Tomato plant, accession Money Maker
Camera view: vertical (180 deg); turntable rotation: 180 degrees
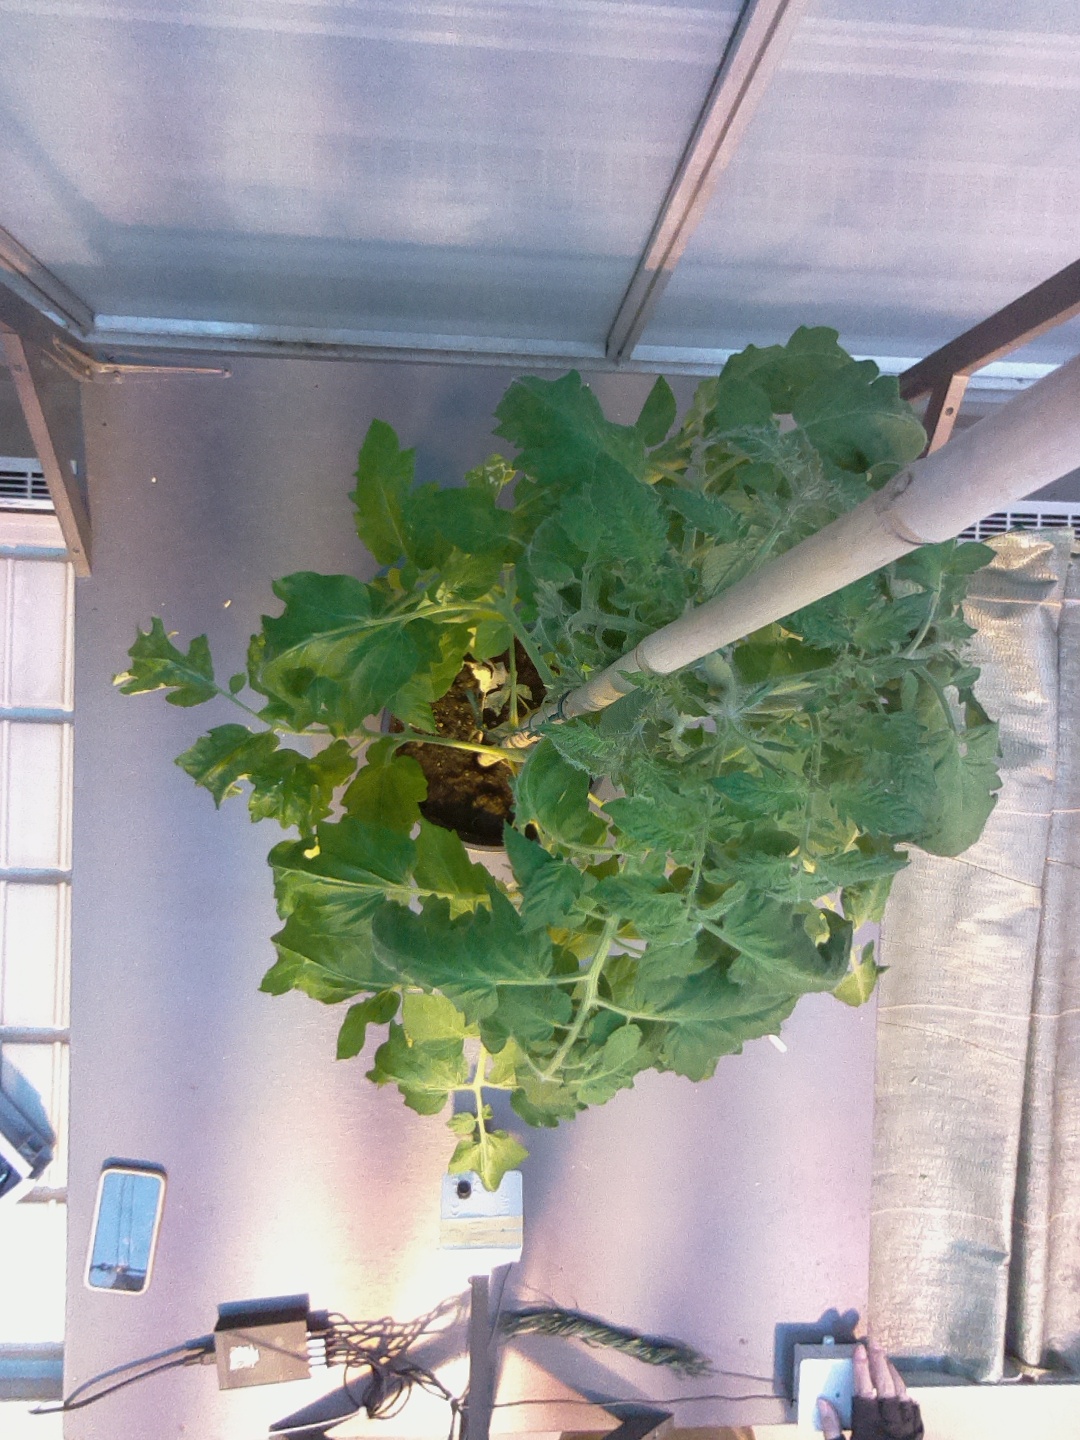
BBCH growth stage 69: End of flowering, 90%-100% of flowers open, more petals falling